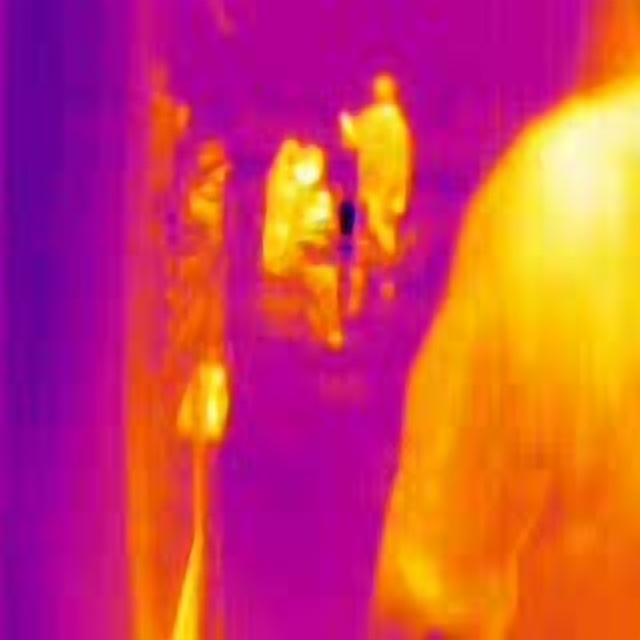
Detected objects:
label: person
label: person
label: person